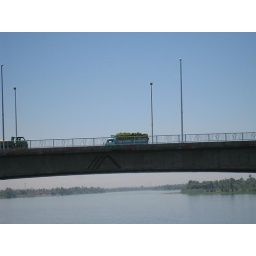
A load of bananas crosses the bridge as we are just about to go under it.